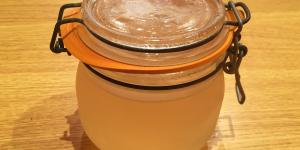
gelatina de manzana